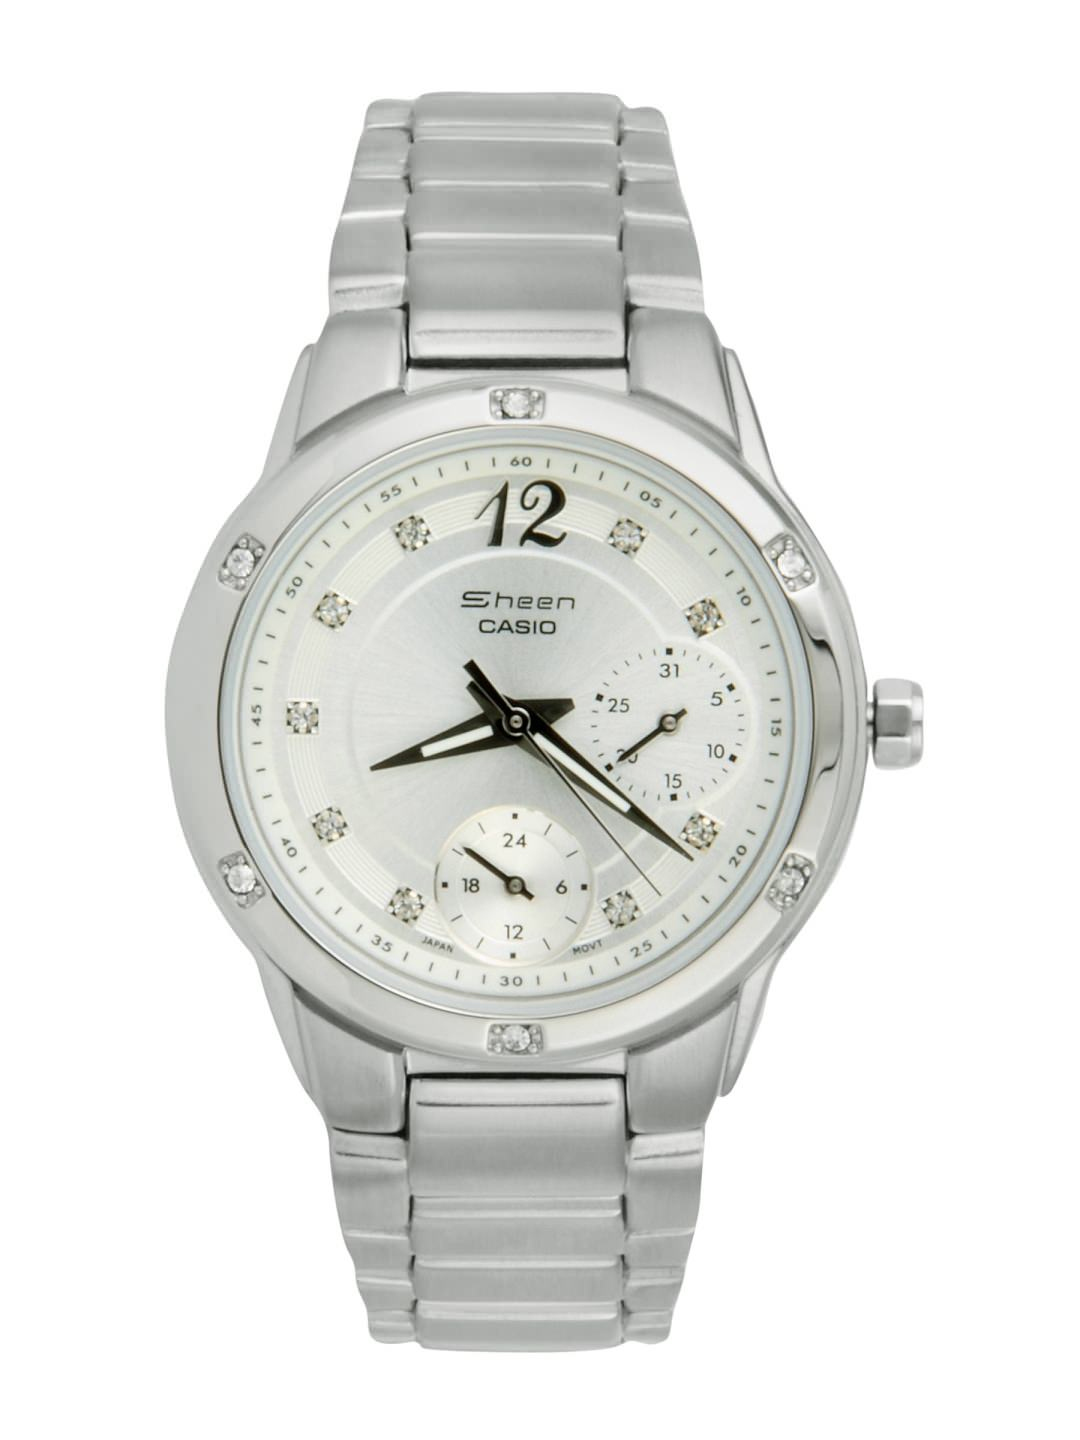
CASIO Sheen Women Silver-Toned Dial Analogue Watch (SH170) SHN-3017D-7ADR
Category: Accessories / Watches / Watches
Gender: Women
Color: Silver
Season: Winter 2016
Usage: Casual